Daggaboers Nek

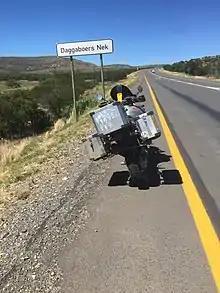

It was named for the farm Daggaboersnek, which up to 1752 was known as Knapzakfontein. The pass has been in regular use since the 19th century, and a blacksmith, trading post, police station and small hotel were established there. The voortrekker Louis Tregardt for a time (c.1814–1820s) farmed in its vicinity, as did Piet Retief on the northern approach to the crest. In 1837 Benjamin D'Urban determined that the boundary between districts Cradock and Somerset would run over Daggaboers Nek. The 8th Frontier war (1850–1853) took place in the general area, and on old year's eve 1851, deserters from the Cape Corps ambushed and killed two young men, Henry and Edward Trollip, at Sunnyside farm near the nek. The Trollips were British Settlers whose graves can still be seen here, the earliest dating to 1856.